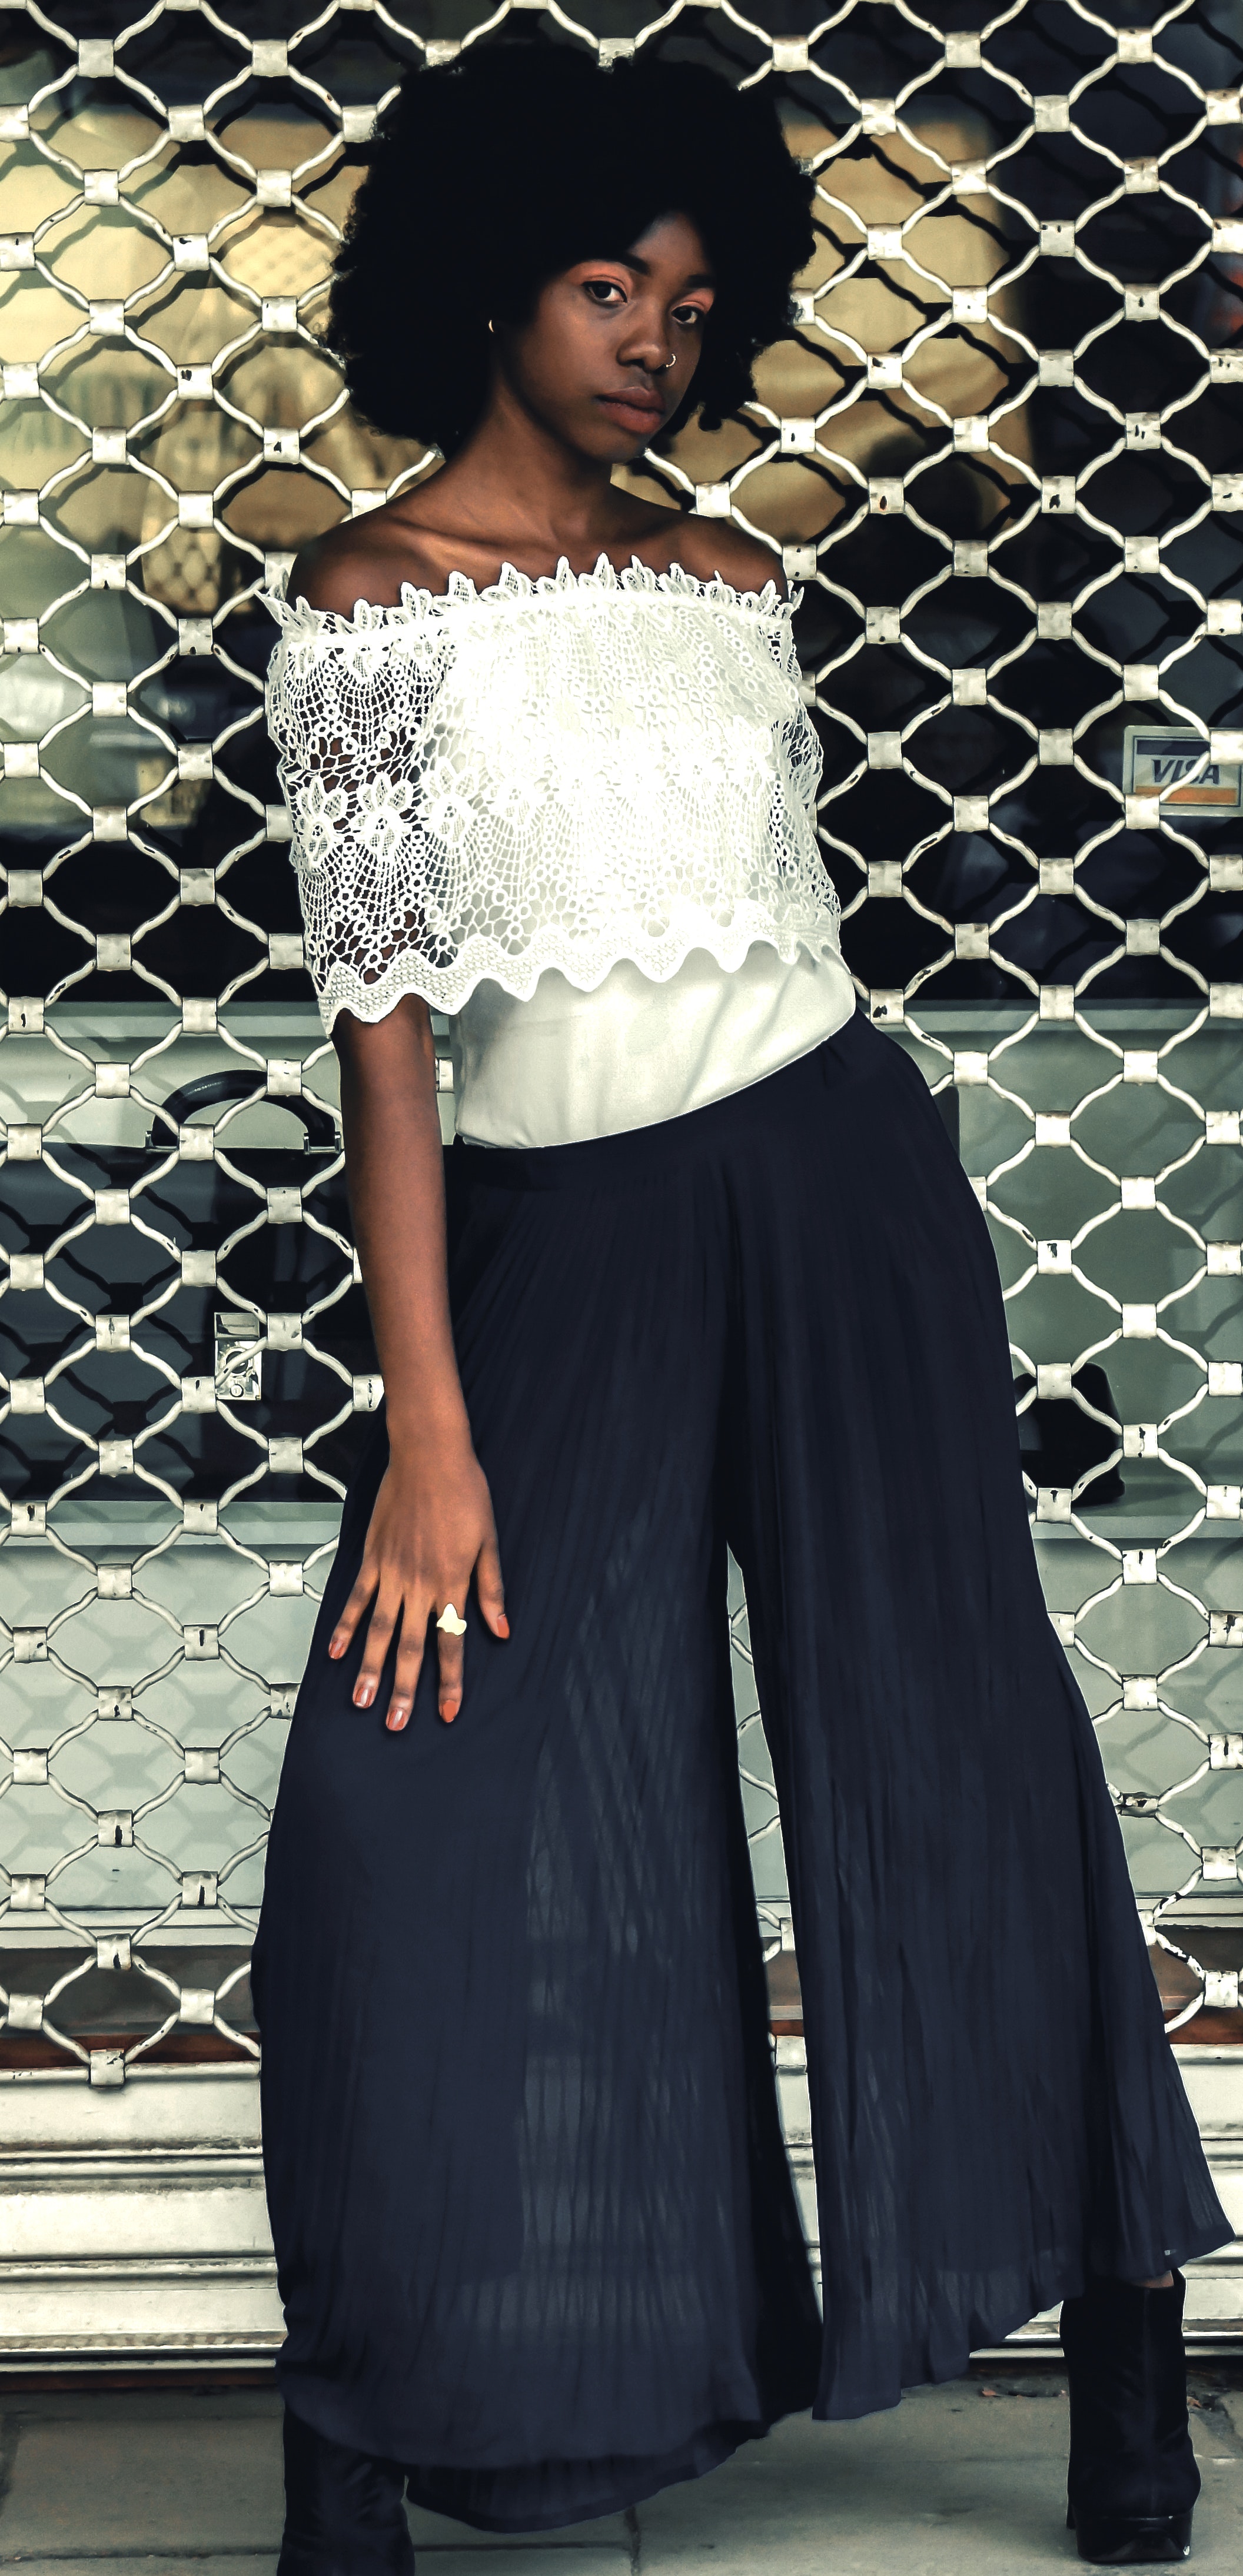
clothing, white, black, shoulder, fashion, waist, crop top, dress, neck, joint, street fashion, black and white, photo shoot, top, trousers, blouse, lace, pattern, fashion accessory, sleeve, style